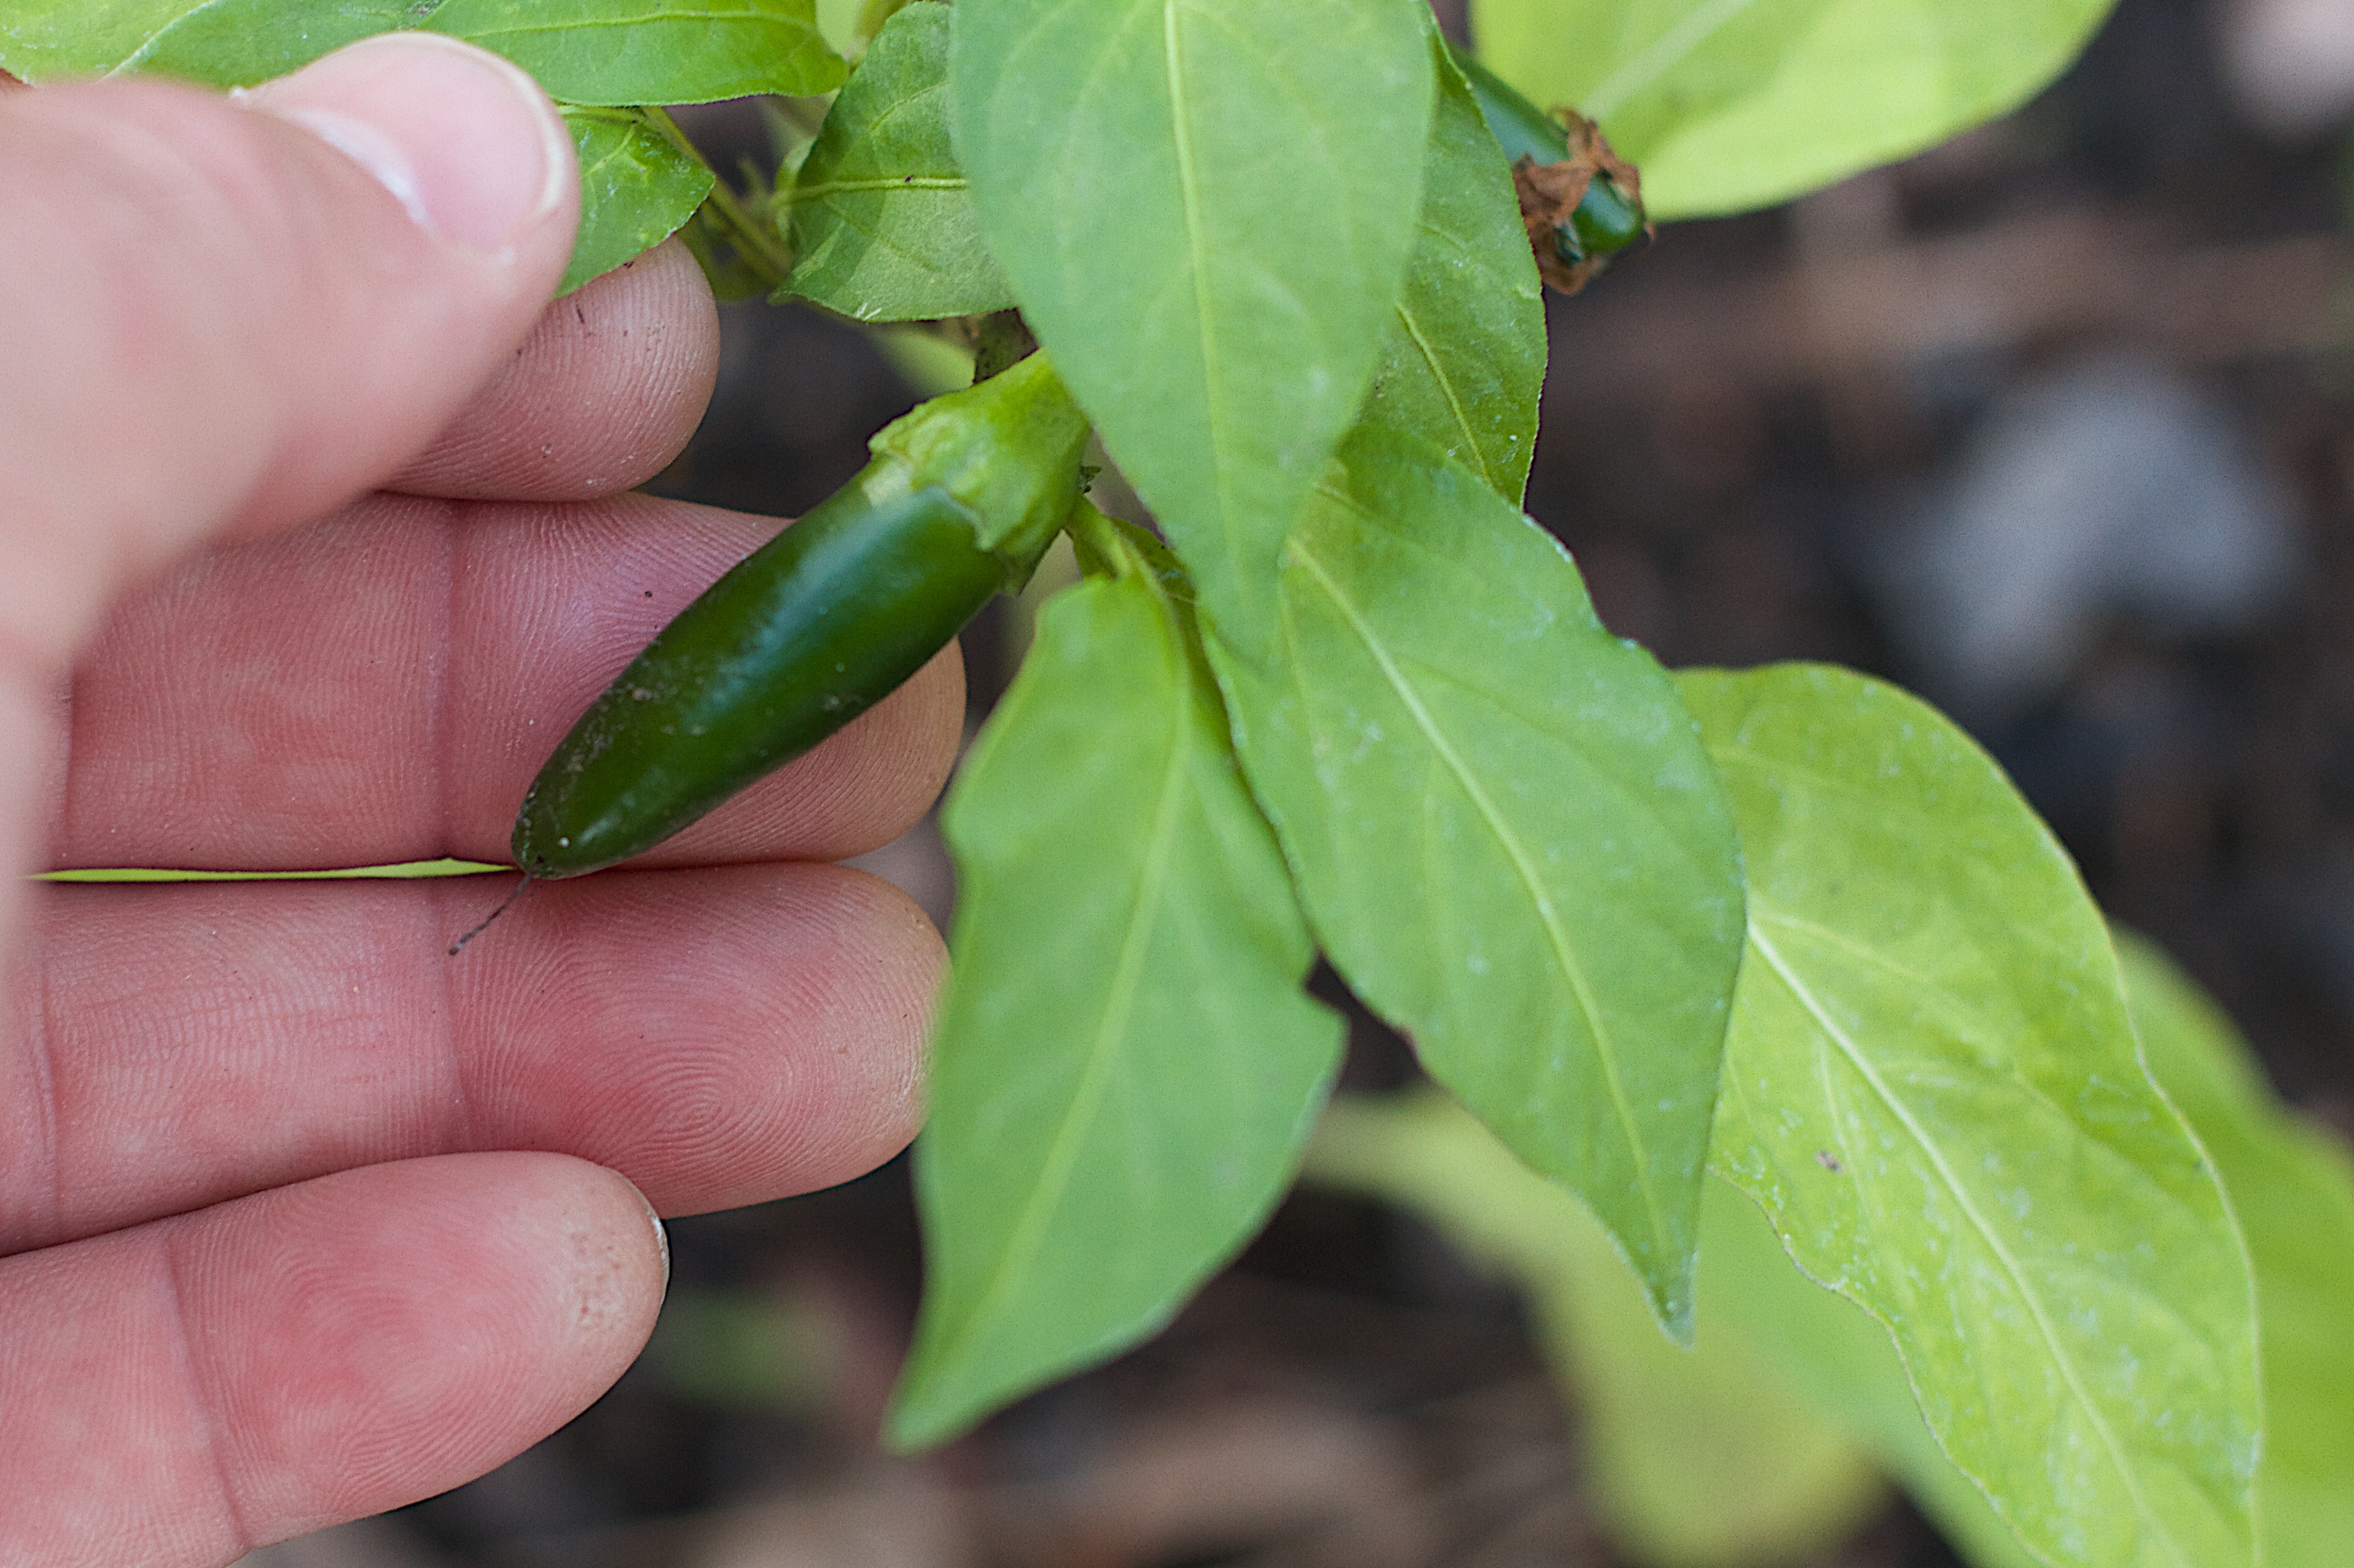
plant, fruit, leaf, flower, food, green, produce, vegetable, peppers, flowering plant, chili pepper, land plant, bird's eye chili, bell peppers and chili peppers